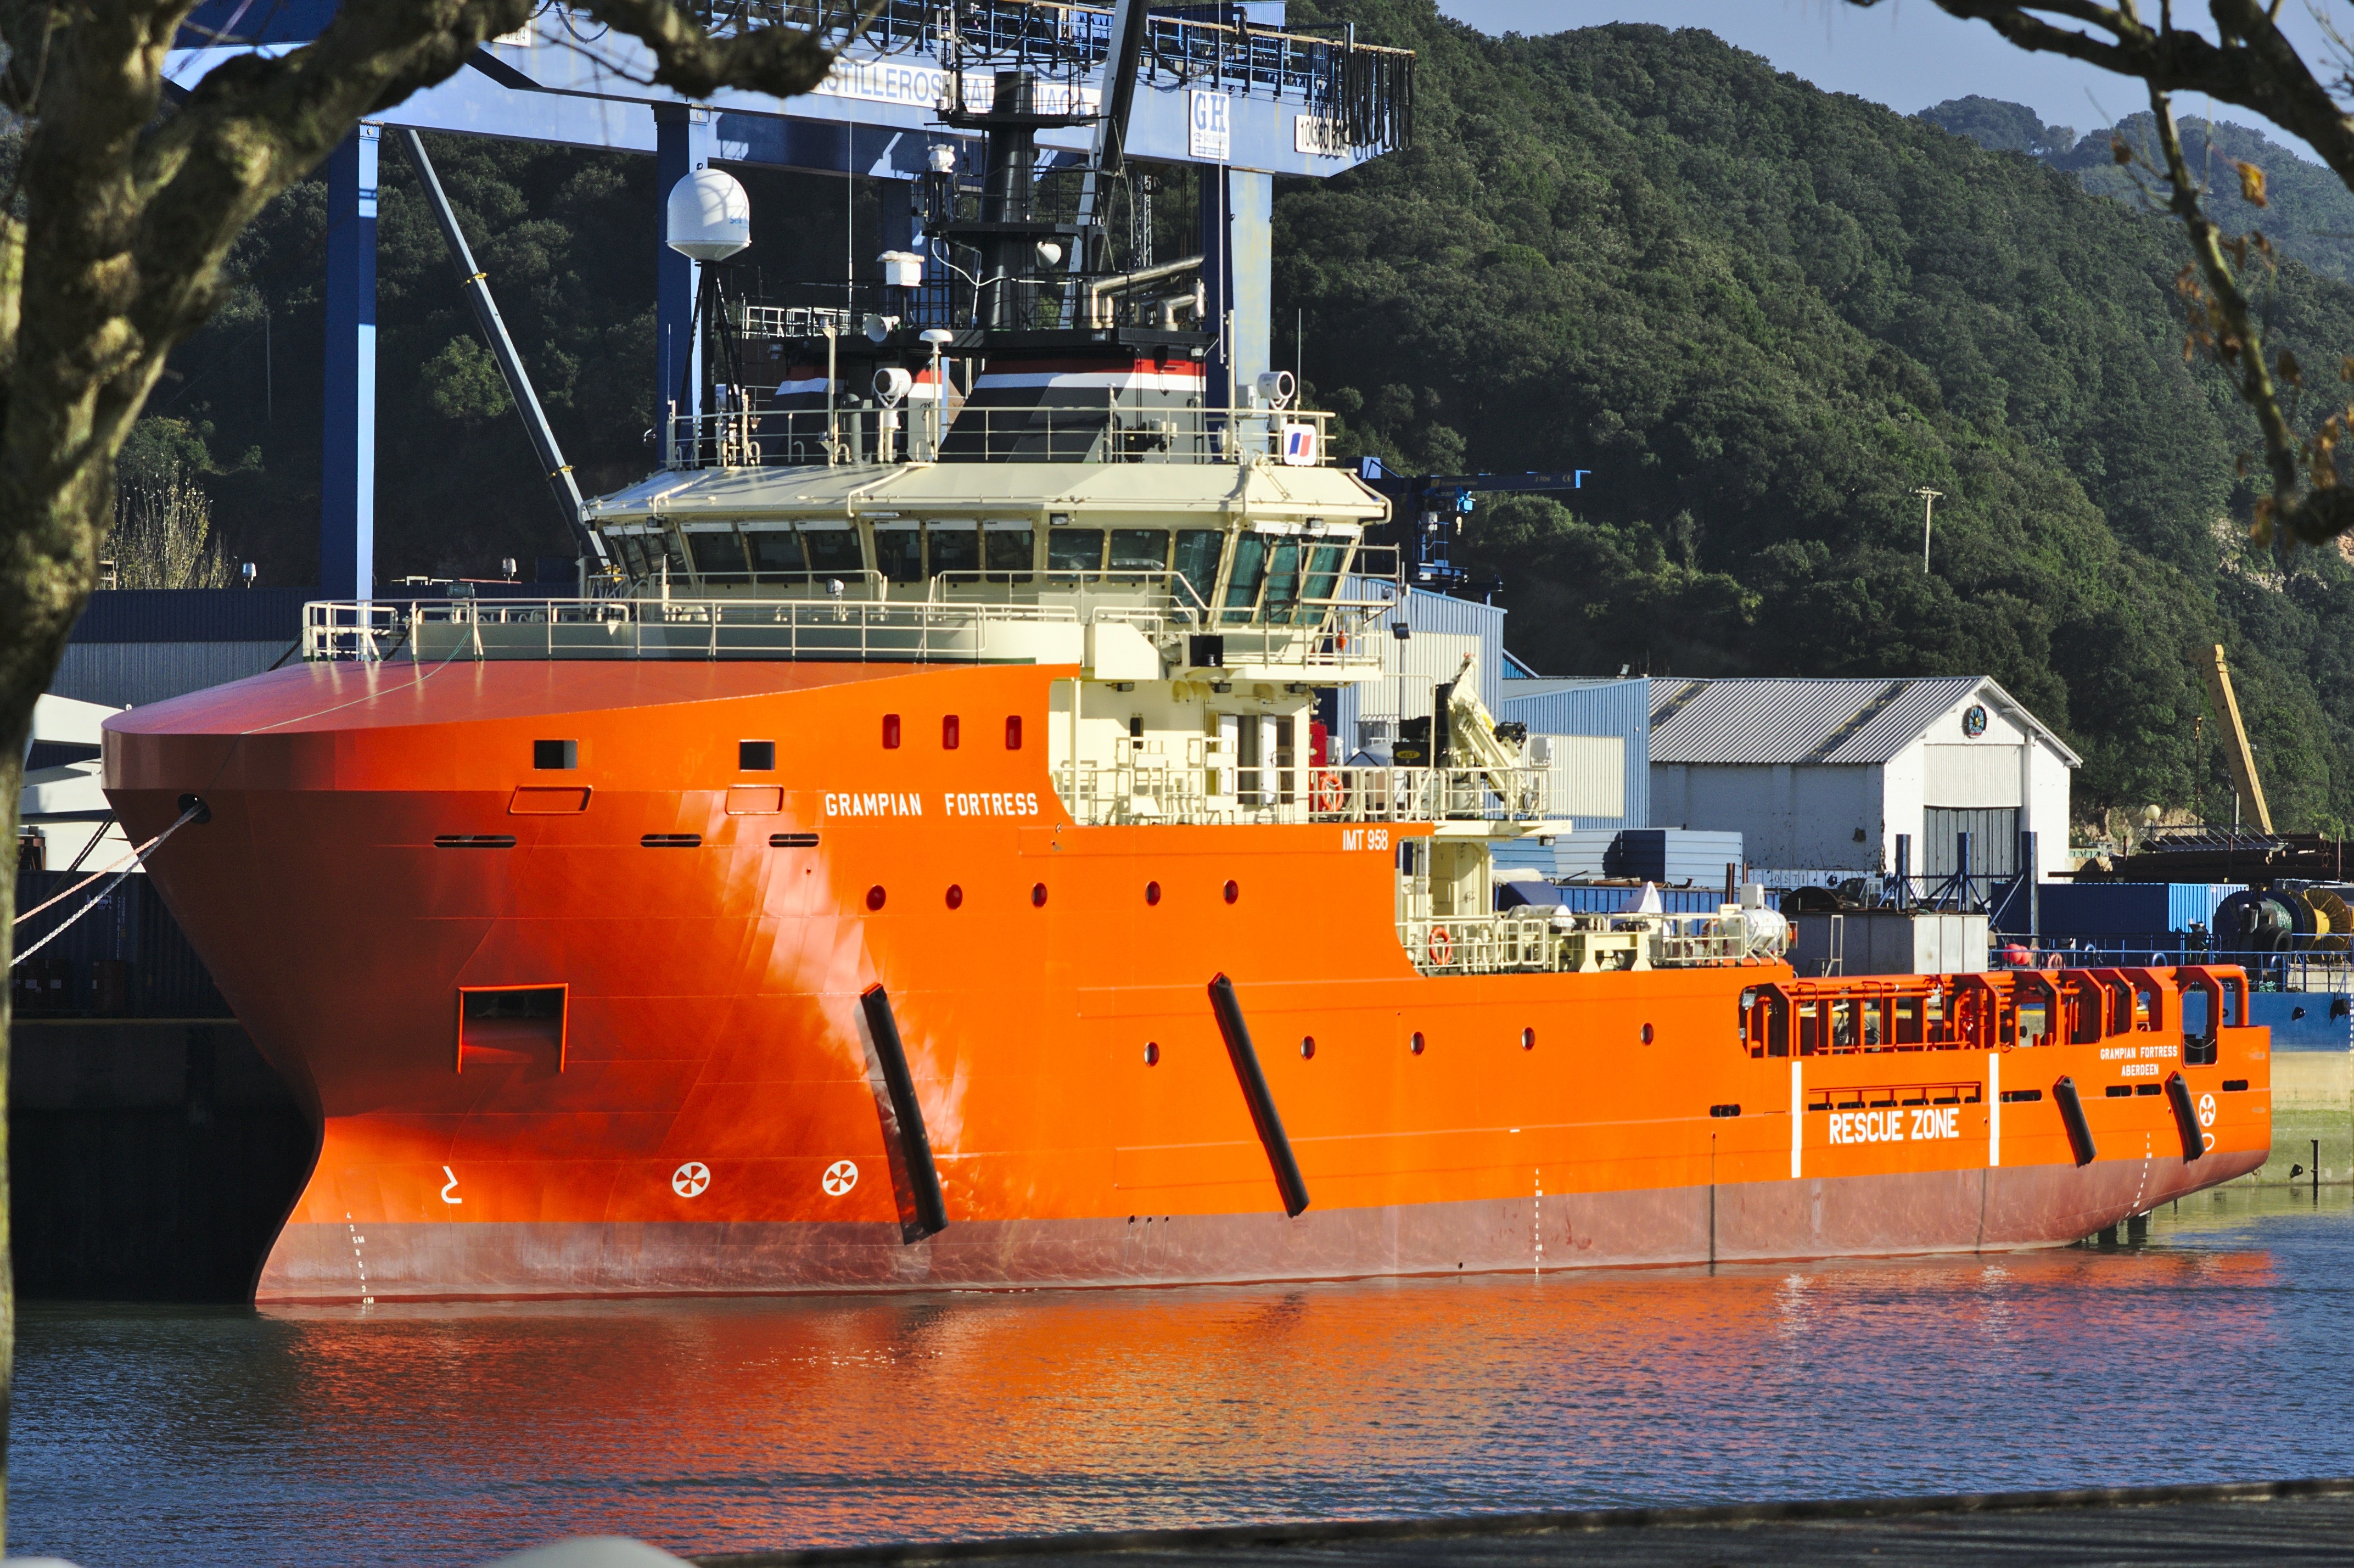
sea, ocean, boat, ship, transport, vehicle, harbor, tugboat, watercraft, emergency, rescue, fishing vessel, freight transport, bulk carrier, fishing trawler, research vessel, anchor handling tug supply vessel, platform supply vessel, grampain fortress